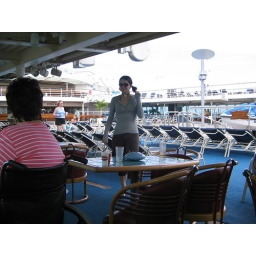
That lady in the red shirt was creeping me the fuck out.